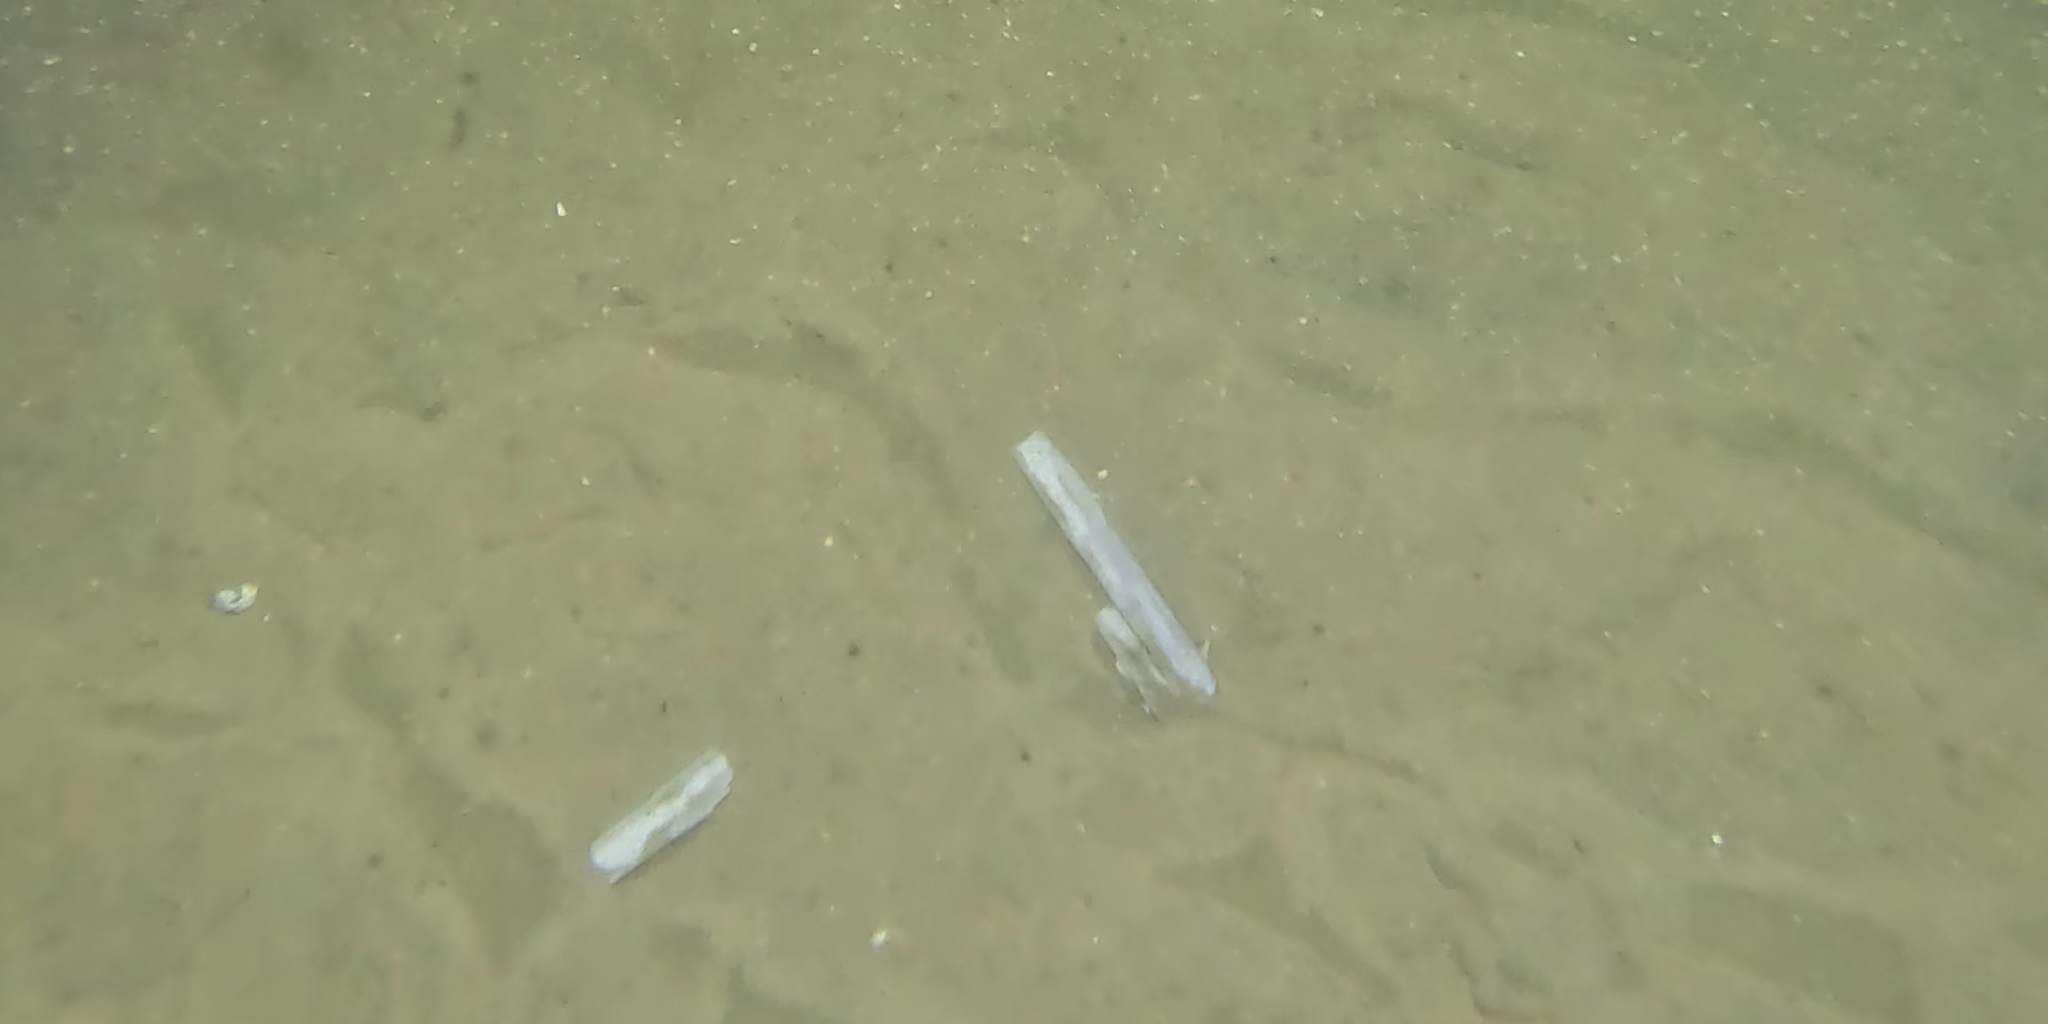
Seabed habitat: sand